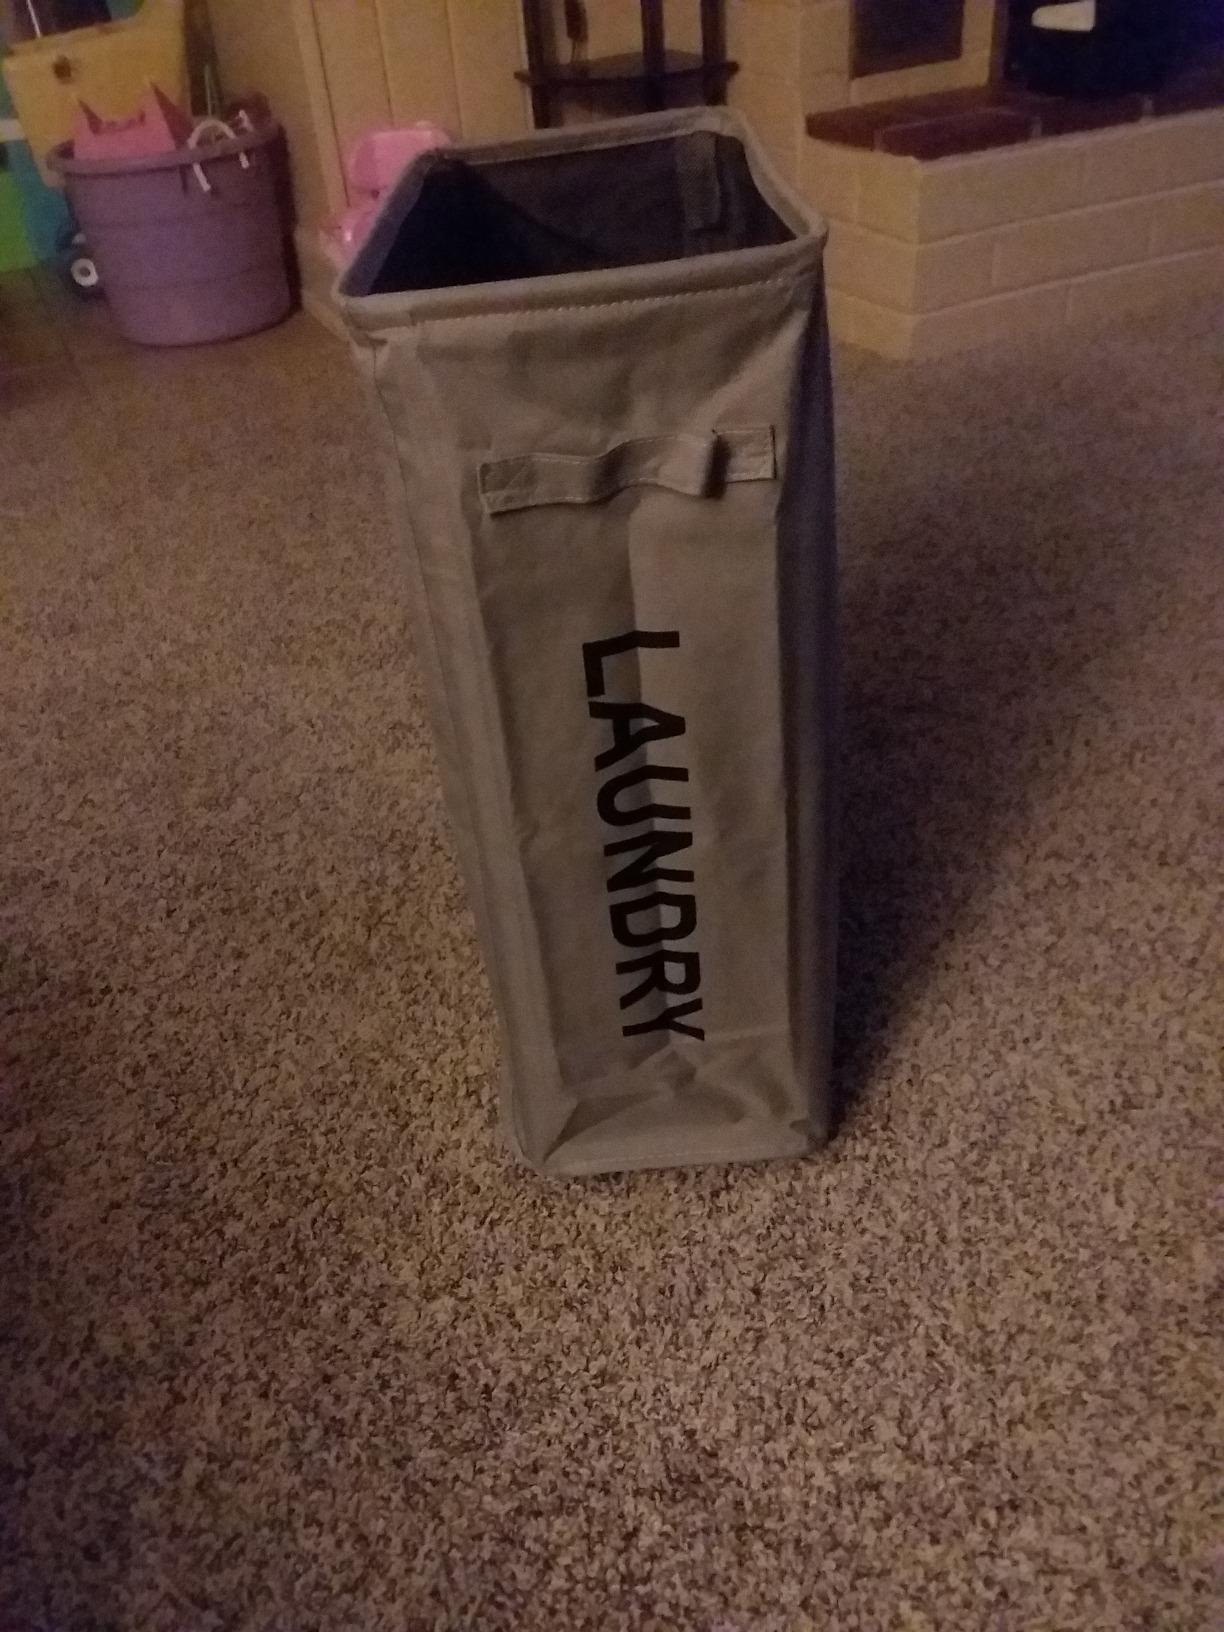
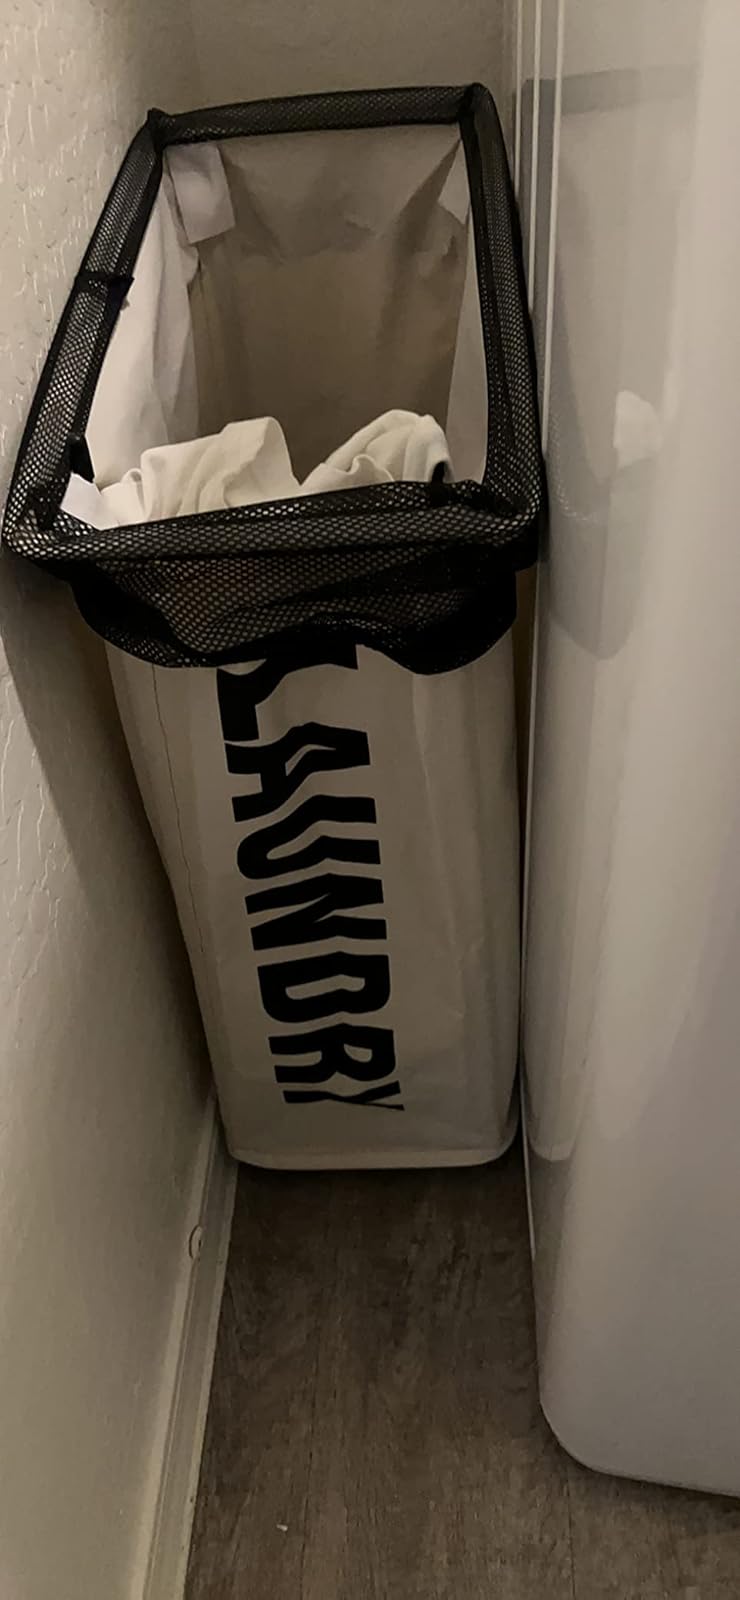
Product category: items_hamper
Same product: no